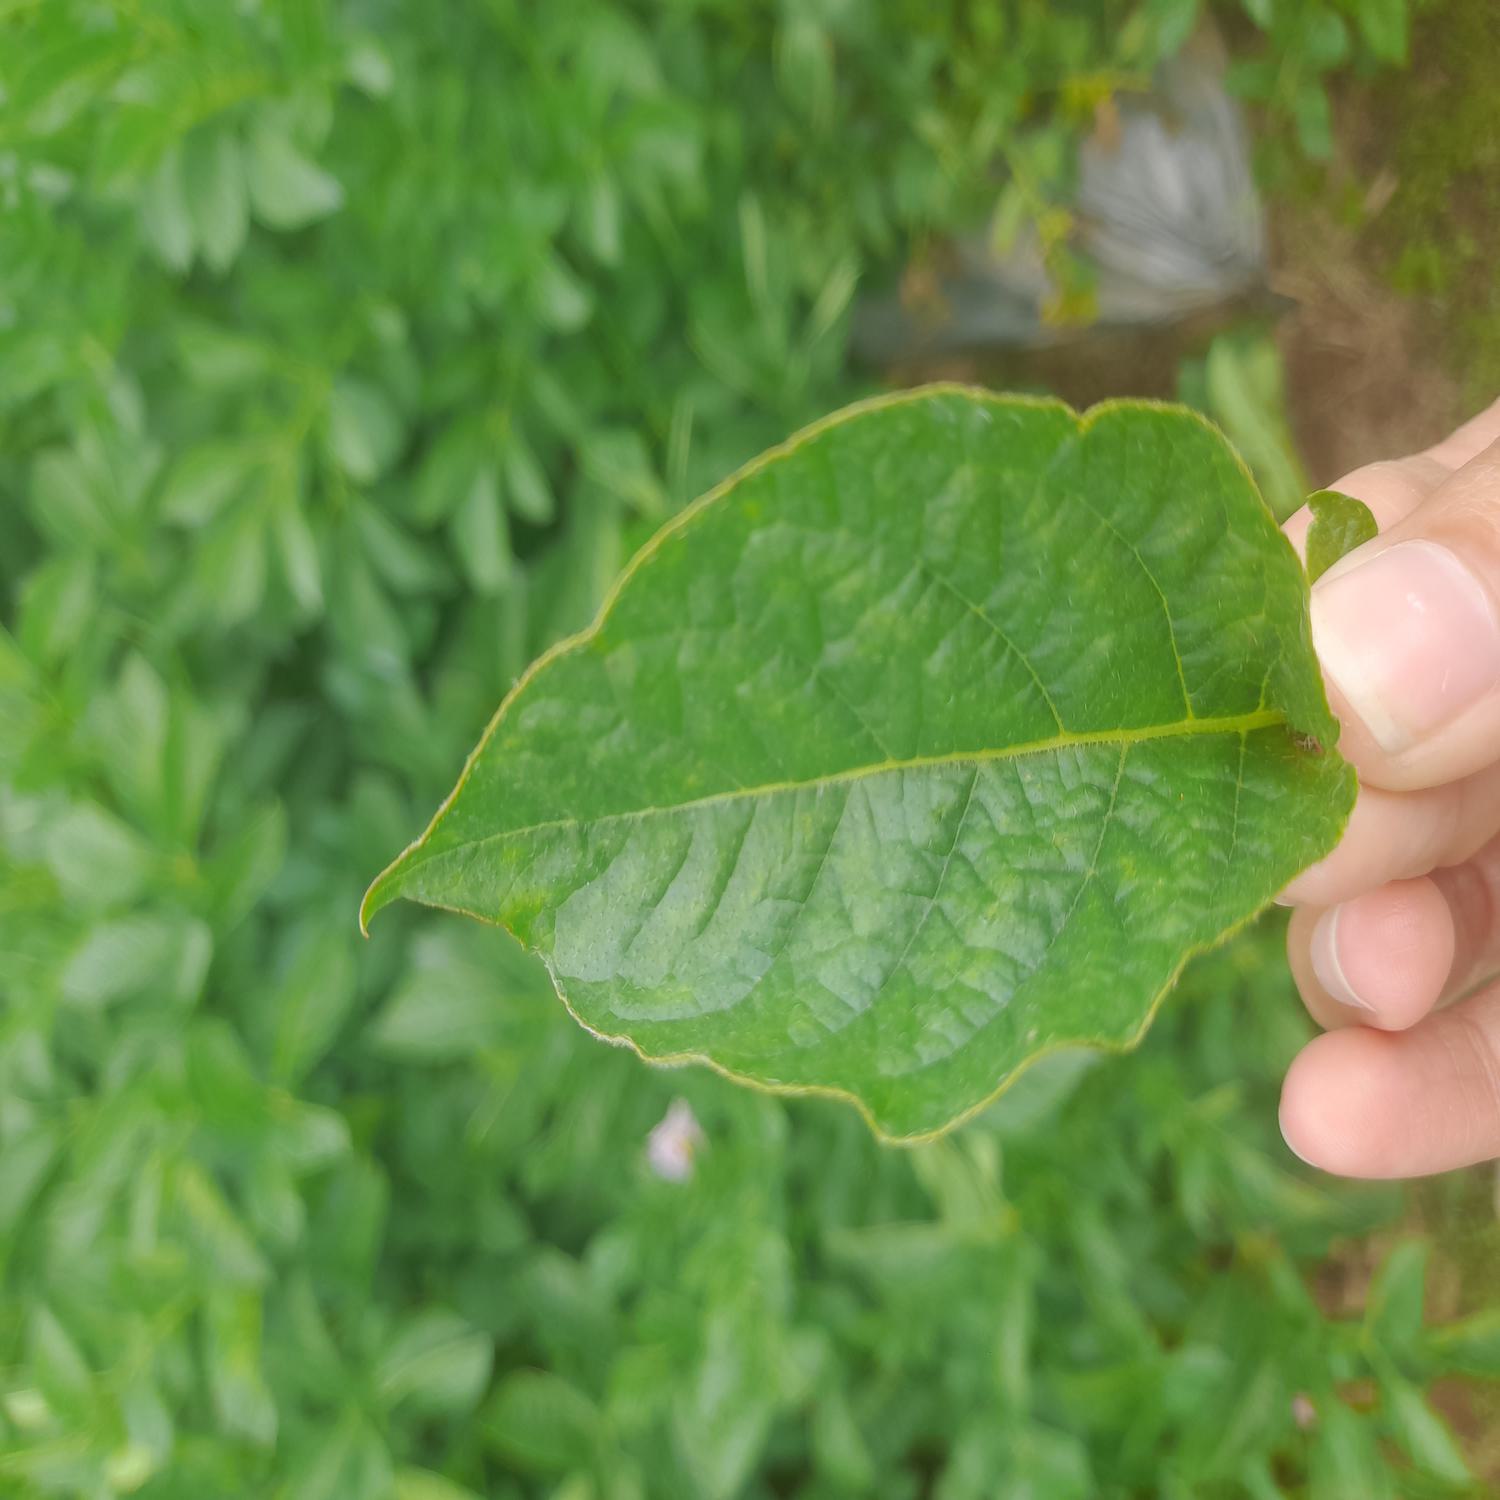
Label: Virus